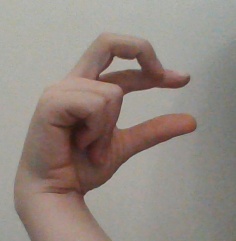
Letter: thal